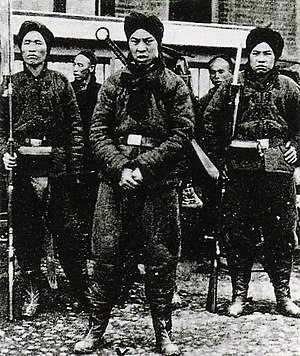
Bokseropstanden / Selskabet af de retfærdige og harmoniske knytnæver
Boksersoldater
Bokseropstanden er den i Europa gængse betegnelse for en national, fremmedfjendtlig bevægelse i Kina, der 1898-1899 opstod i provinserne Shandong og Zhili, særlig efter enkekejserinde Cixis reaktionære statskup i september 1898, og som iværksatte en opstand mod vestlig politisk og kommerciel indflydelse i Kina, i 1898. I august 1900 havde 230 udlændinge mistet livet, mens tusinder af kinesiske kristne og rebeller var blevet dræbt.